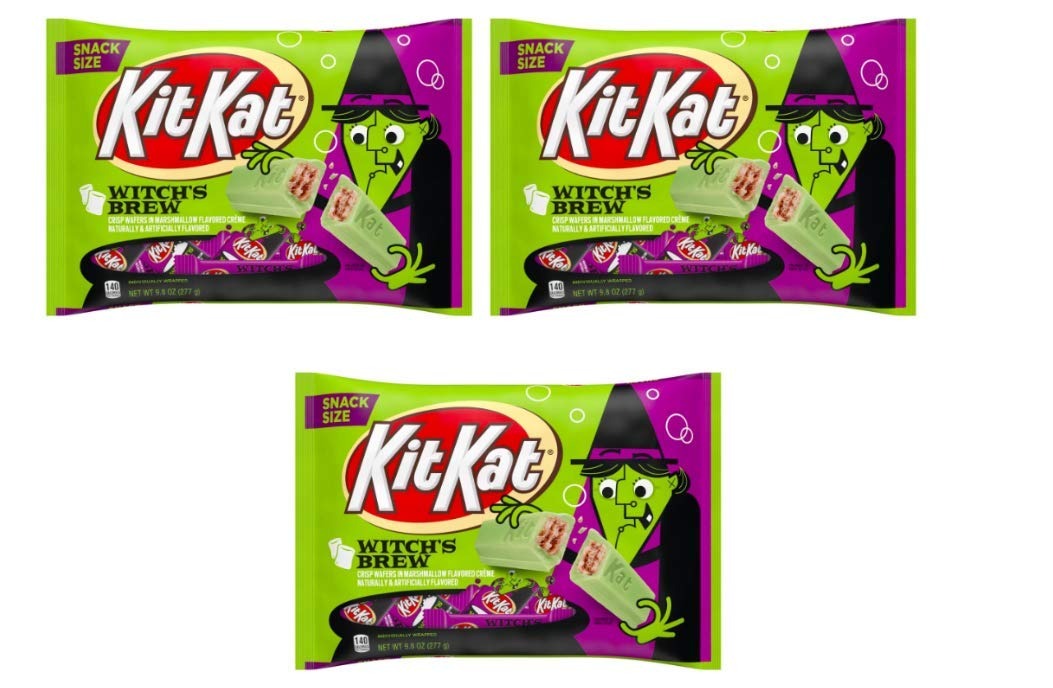
Item Name: KitKat Halloween Witch's Brew - 9.8oz (3 Pack)
Value: 29.4
Unit: Ounce

Price: 26.99